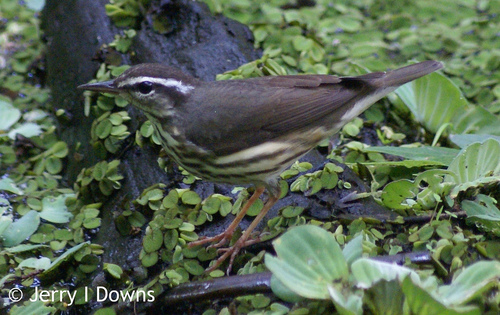
this small bird has a white and brown striped side and a black bill.
this little bird has a gray crown, back, and wing with a white vent.
a small bird with a brown and tan striped belly and white strips on the supercilliary region.
this medium sized bird has brown wings and a white body with brown stripesa small bird that is black on the top with white and black stripes along its stomach and above its eyes.
this bird has wings that are black and has a white belly
this gray bird has a white eyebrow and beige belly and breast with gray stripes
this bird has wings that are brown and has a striped belly
this bird has brown wingbars, uppertail coverts and secondaries with a white and brown striped chest and beady black eyes.
a small bird with a brown coloring and white eyebrow.
Species: Louisiana Waterthrush